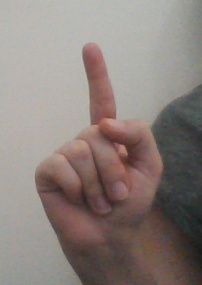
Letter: bb